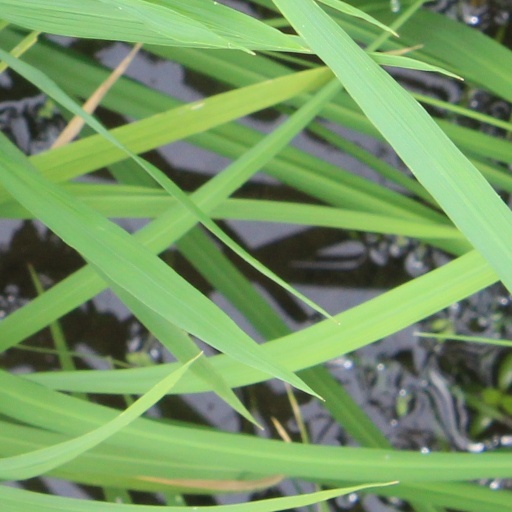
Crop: rice